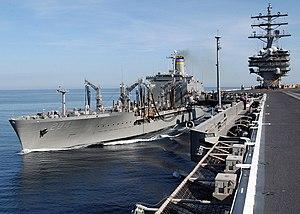
Voici la liste des navires du Military Sealift Command en 2005.